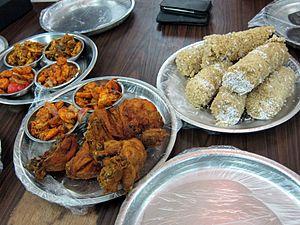
La province du Nord est l'une des provinces du Sri Lanka. La capitale de la